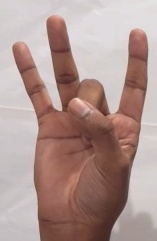
ASL sign: 8